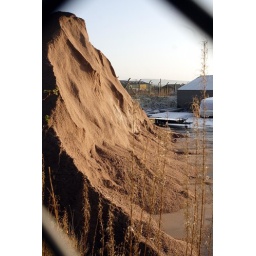
A couple of hundred tons of salt sitting in the yard for gritting the roads